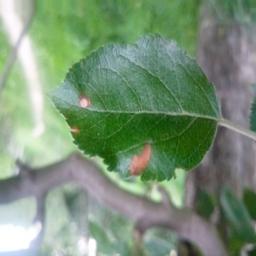
Label: Alternaria